Vyasatirtha

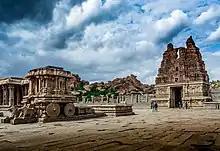
In his later years Vyasatirtha donated a Narasimha idol to the Vittala Temple.

There was a period of "temporary estrangement" from the royalty due to internal political friction, during which Vyasatirtha retreated to Bettakonda. After the death of Krishnadeva Raya, Vyasatirtha continued to advise Achyuta Deva Raya. Inscriptions speak of his donation of a Narasimha idol to the Vittala Temple at Hampi indicating he was still an active figure. His disciples Vijayendra Tirtha and Vadiraja Tirtha furthered his legacy by penning polemical works and spreading the philosophy of Dvaita into the Chola and the Malnad region, eventually assuming pontifical seats at Kumbakonam and Sodhe, respectively. He died in 1539 and his mortal remains are enshrined in Nava Brindavana, near Hampi. His remembrance day every year (called "Aradhana") is celebrated in the month of Phalguna. He was succeeded by his disciple, Srinivasa Tirtha.